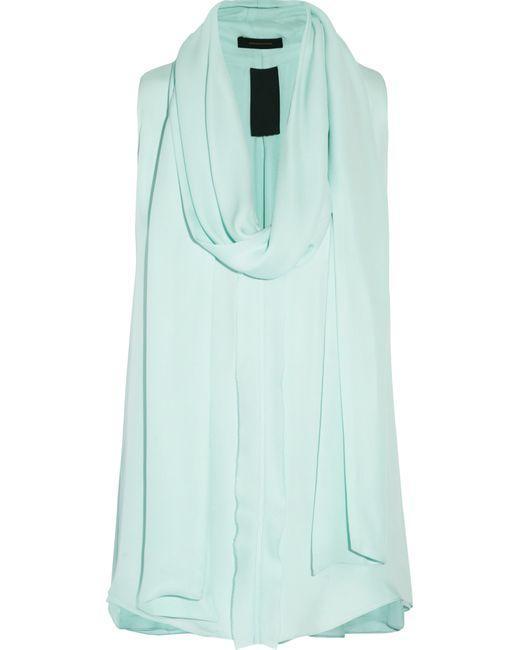
Hellgrünes Damen modisches Top ärmellos